Yarra River

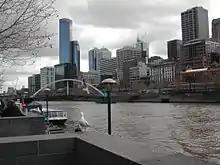
The distinctive colour of the river is easily recognisable.

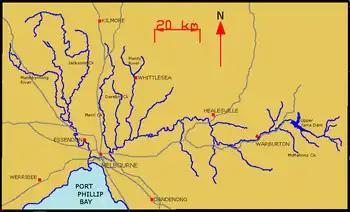
Map of Yarra River and its tributaries

The Yarra River was an important resource for the Wurundjeri people for around 40,000 years. The river's resources were utilised sustainably by the Wurundjeri until European settlement in the early-mid-19th century. Early industry located along the river contributed great amounts of pollution such as dangerous chemicals, grease, oil and heavy metals. Through the mid-20th century, industry was slowly relocated away from the river and since then the major pollutants have come from storm water runoff, sewerage and lasting effects of previous pollution. Gold mining cleared small areas of land of vegetation and for periods of time, drained sections of the river; however, when compared to land clearing and industrial pollutants, the effects of gold mining on the river were quite low.